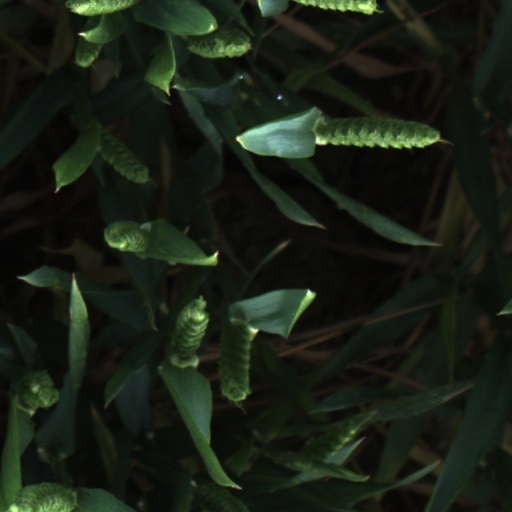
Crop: wheat